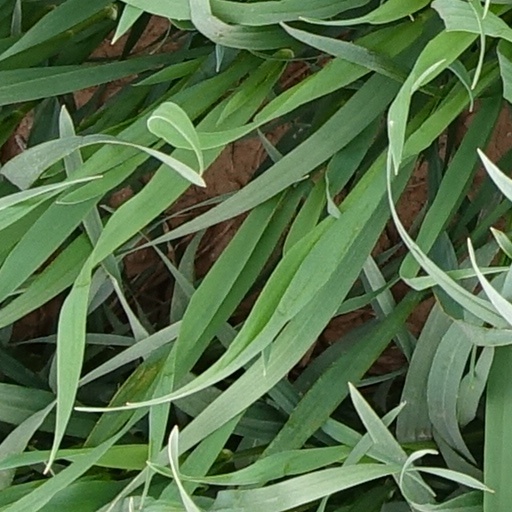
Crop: wheat